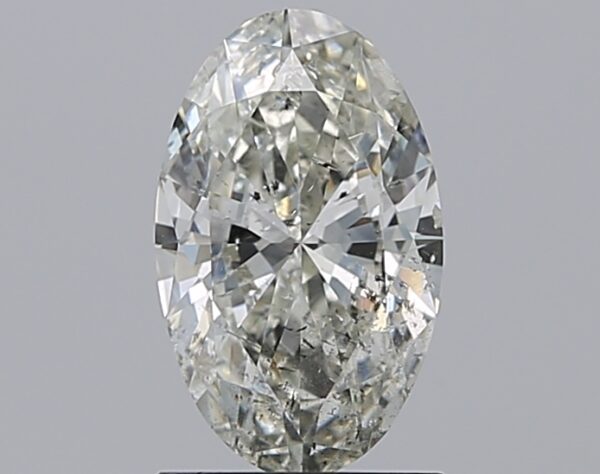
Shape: oval
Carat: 1.2
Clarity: SI2
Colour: H
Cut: VG
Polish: VG
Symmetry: VG
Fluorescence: SL
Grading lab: IGI
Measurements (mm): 9.6 x 5.91 x 3.27